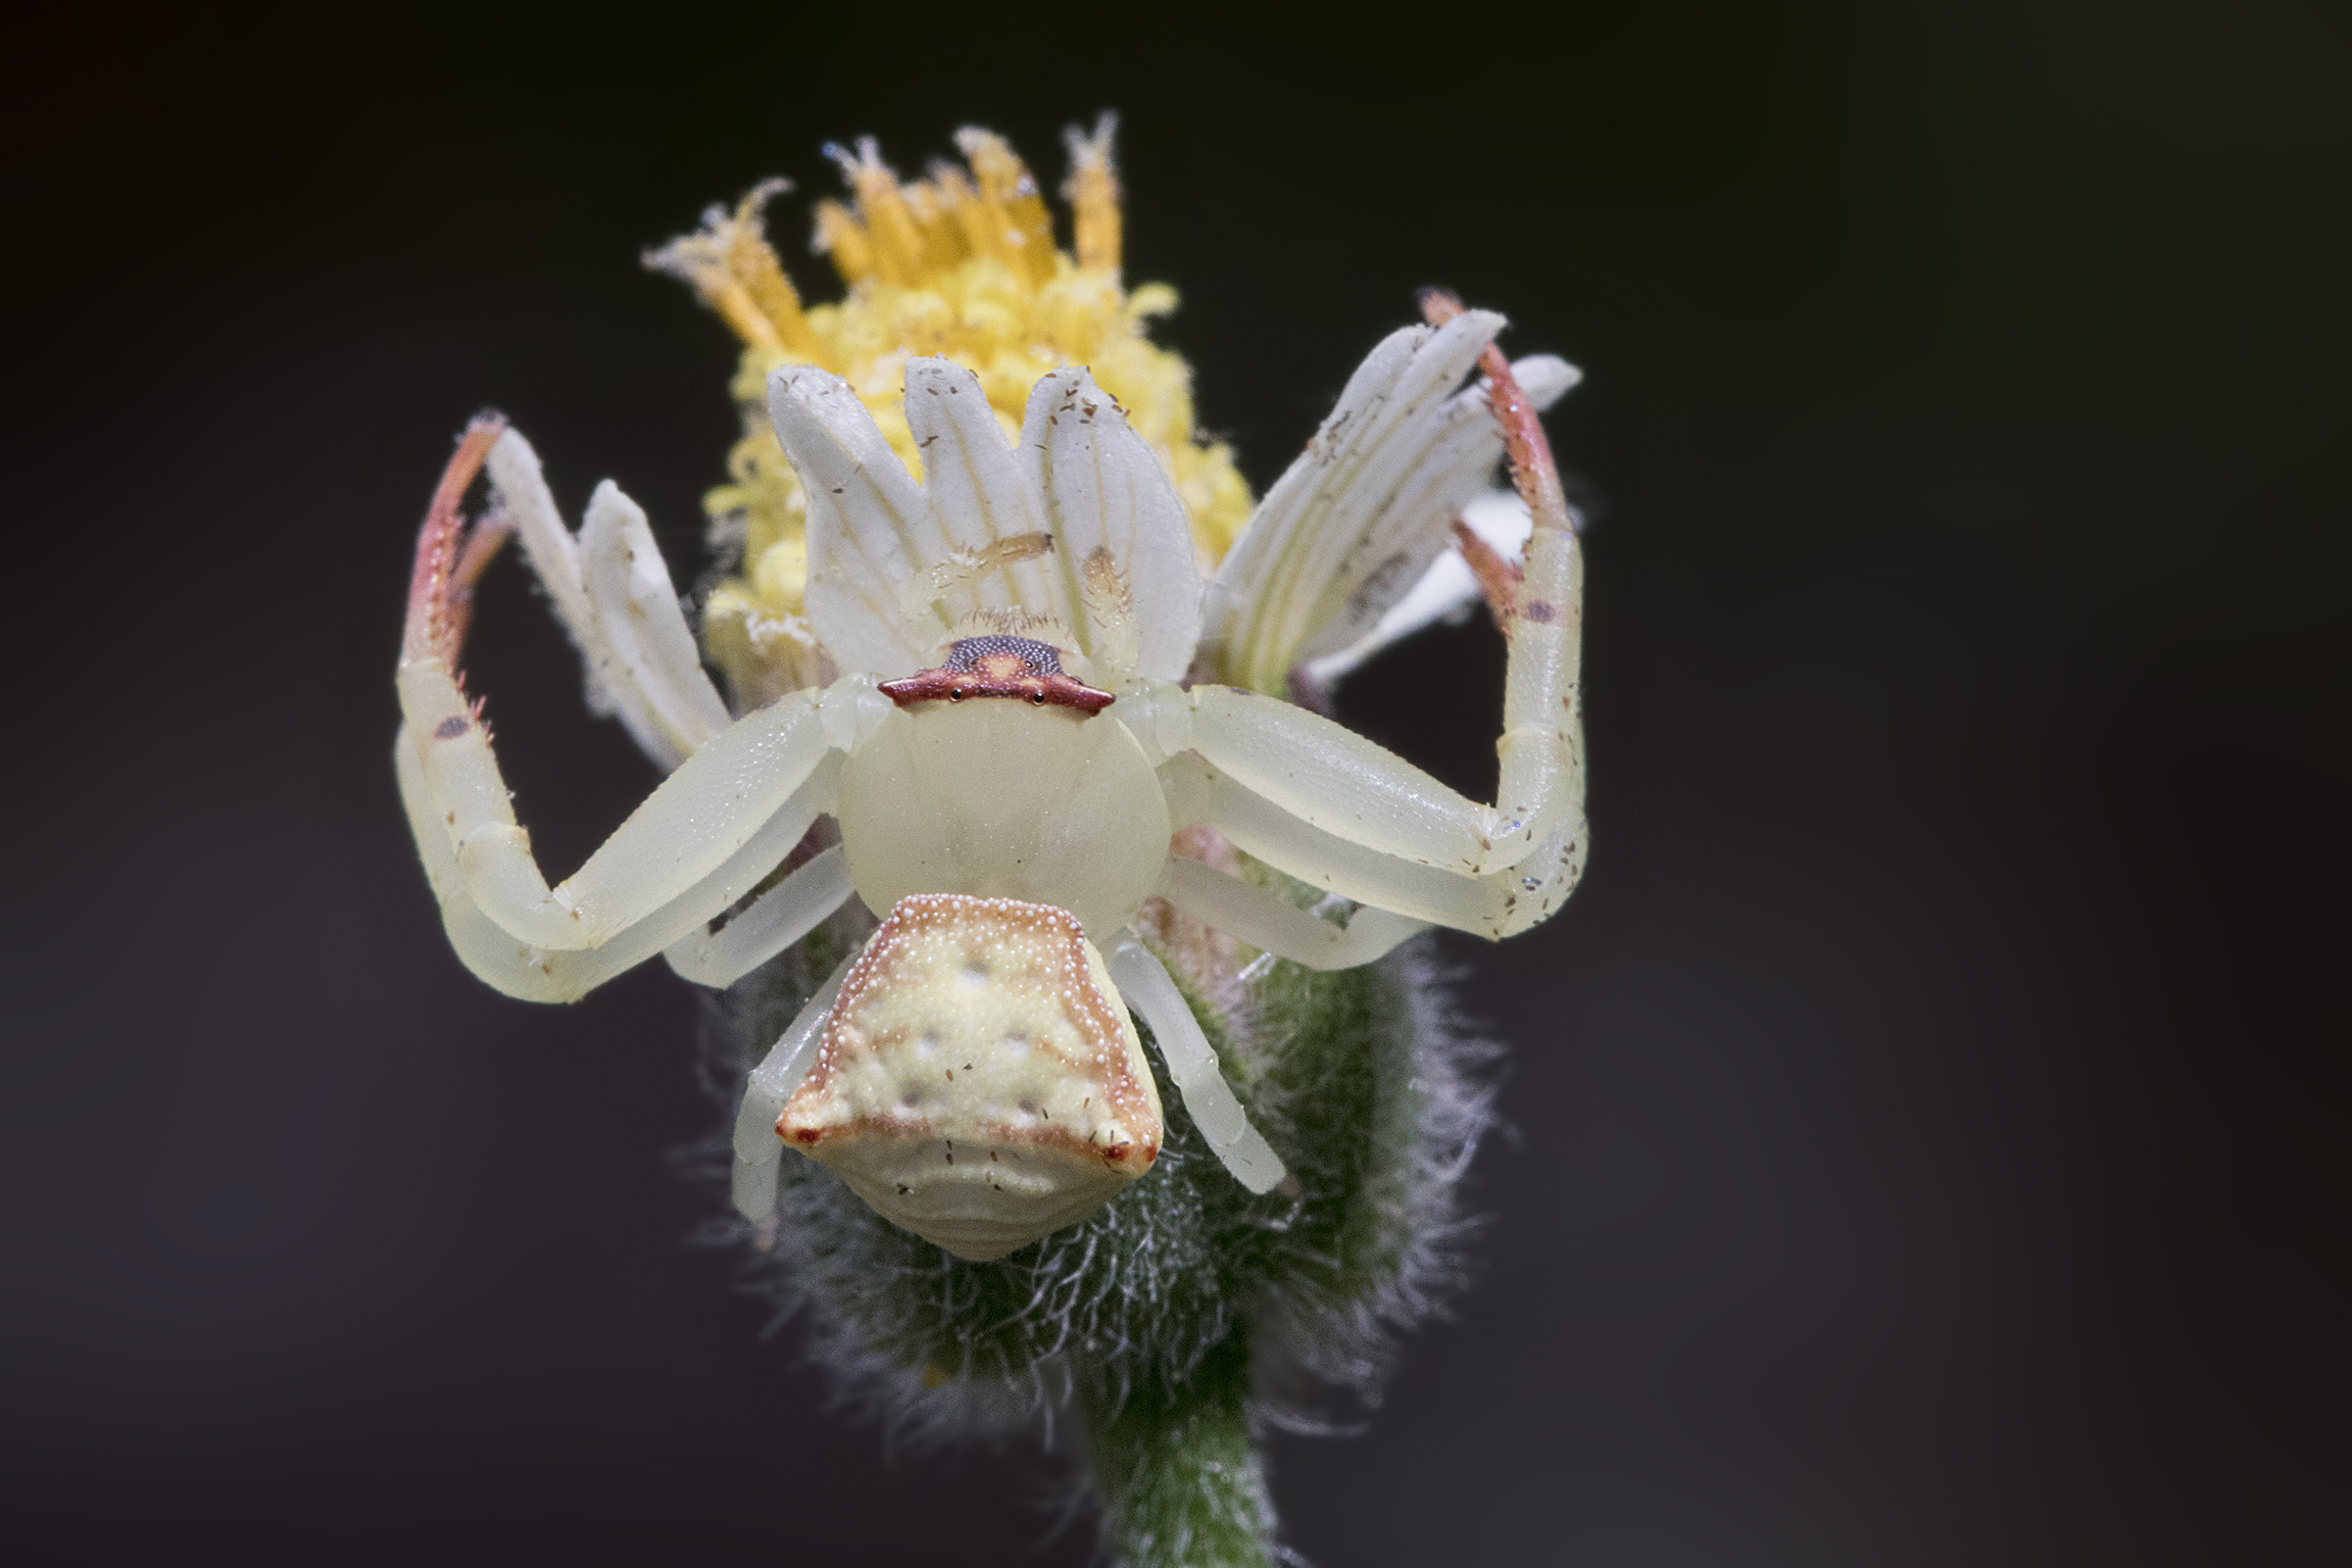
photography, flower, invertebrate, close up, spider, india, arthropoda, arachnida, araneae, chelicerata, araneomorphae, ariansuresh, skanfarmhouse, nellore, andhrapradesh, animalia, opisthothelae, 750d2016img9017, crabspider, flowercrabspider, whitecrabspider, whitespider, dionycha, thomisoidea, thomisidae, thomisinae, misumenini, thomisus, thomisuspugilis, macro photography